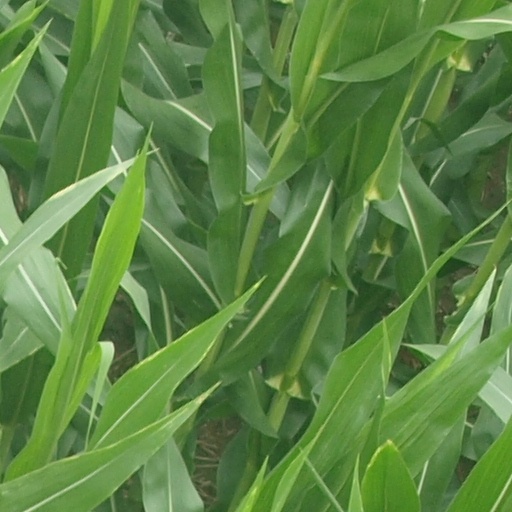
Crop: maize; corn